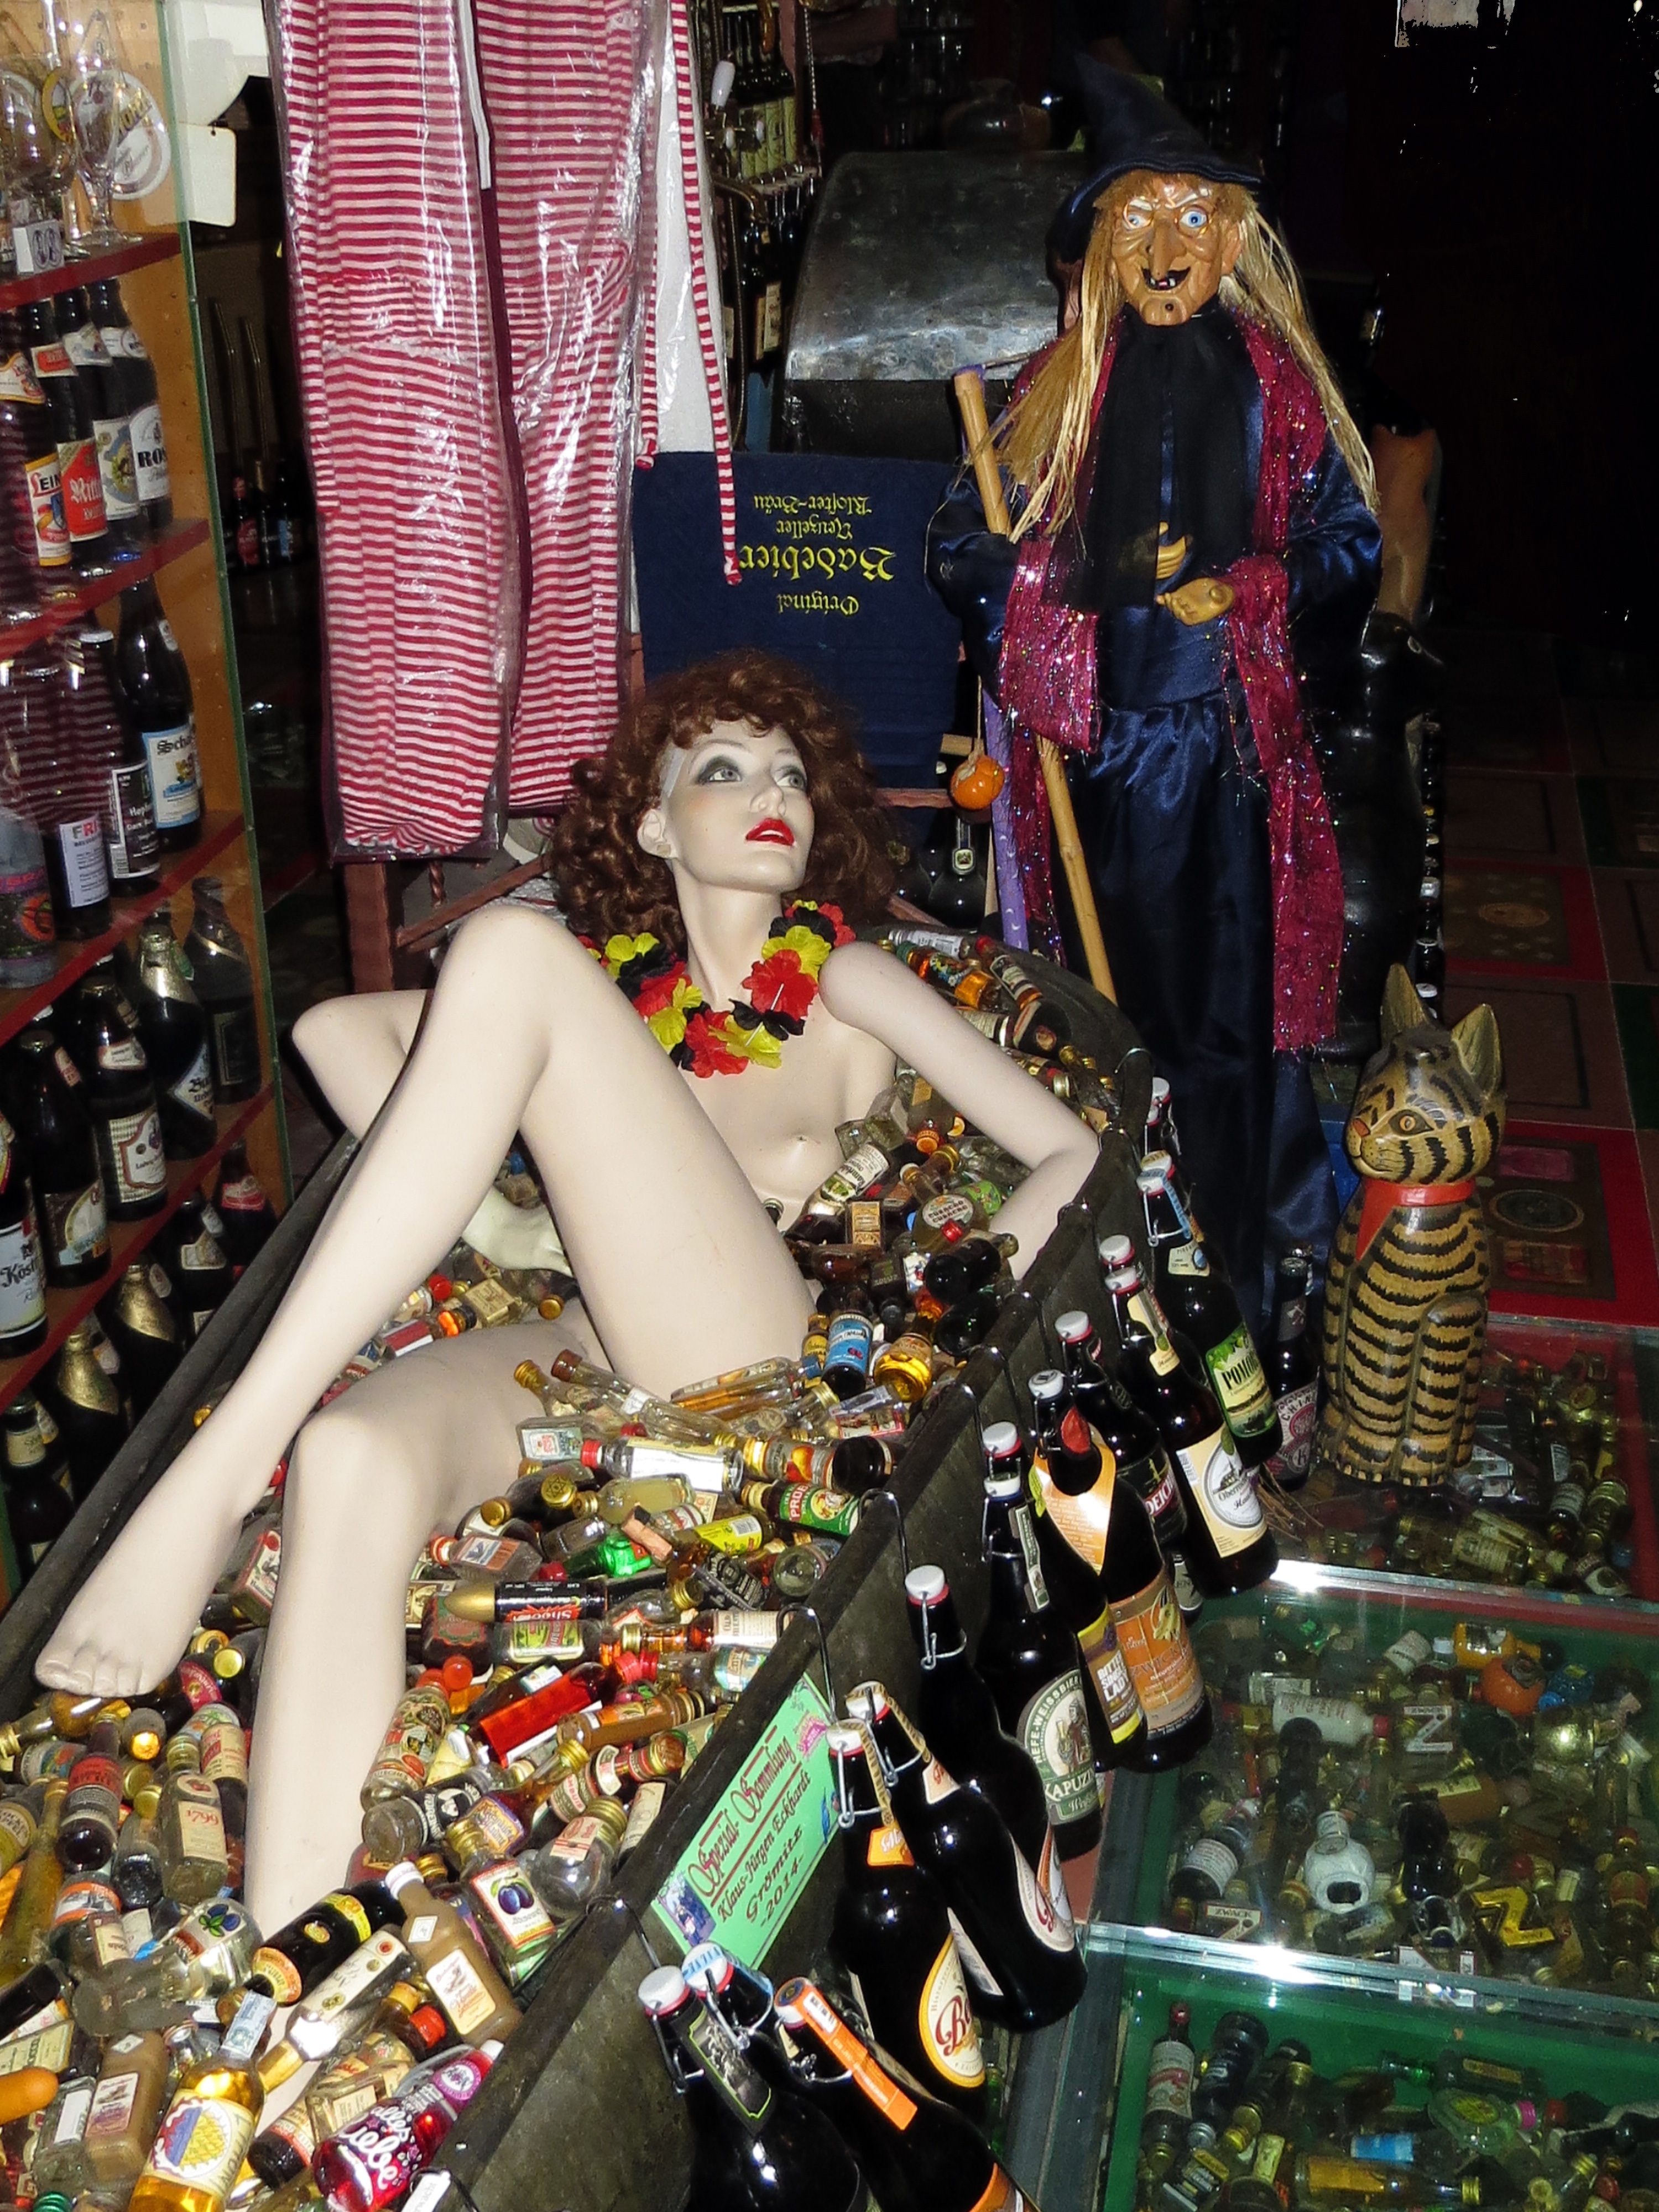
woman, fashion, clothing, toy, dress, bottles, bad, costume, comics, visit, kitsch, hodge podge, the witch